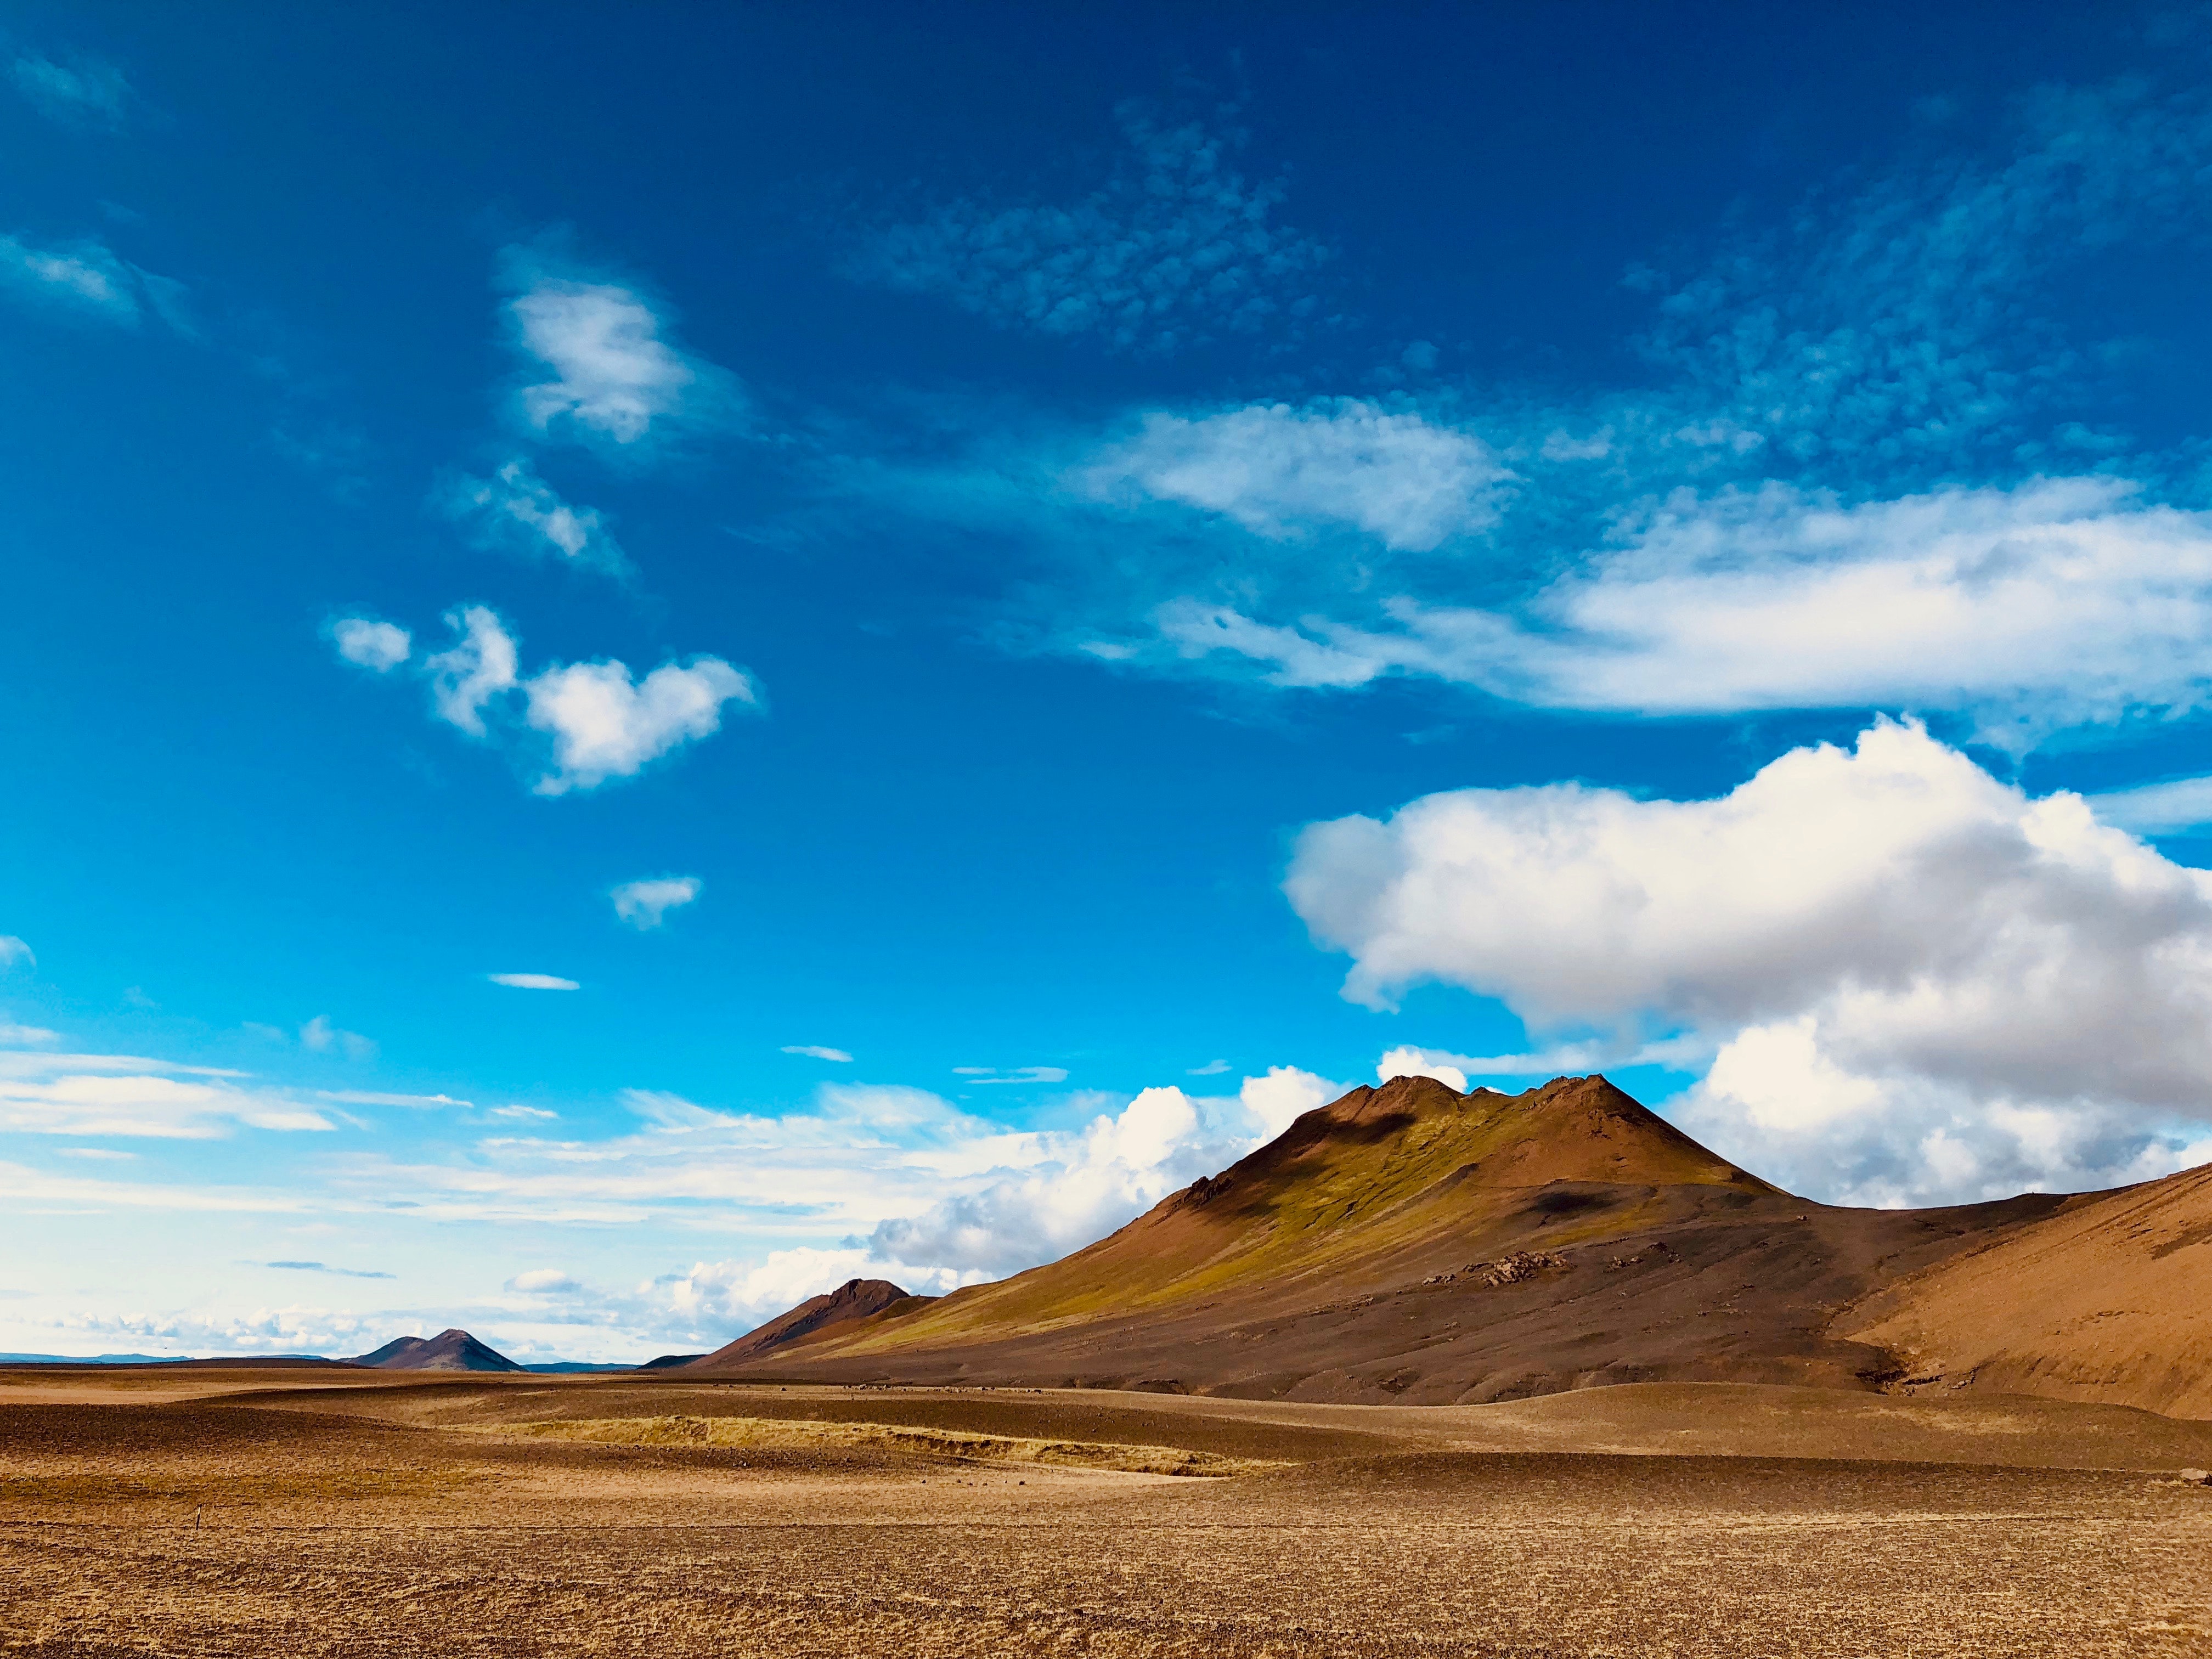
sky, cloud, nature, blue, mountainous landforms, natural environment, mountain, natural landscape, ecoregion, landscape, wilderness, plain, desert, highland, hill, steppe, horizon, mountain range, cumulus, plateau, grassland, road, meteorological phenomenon, sand, valley